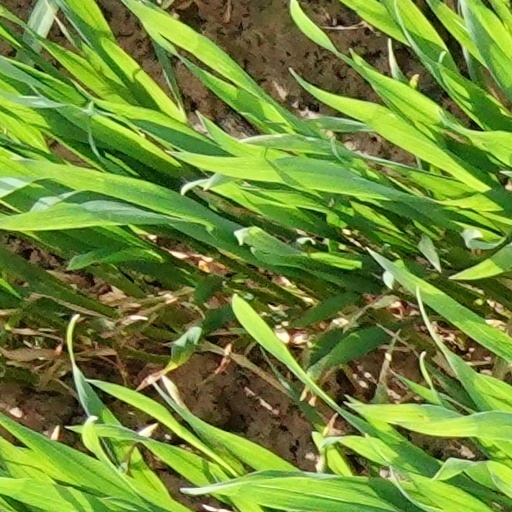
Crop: wheat